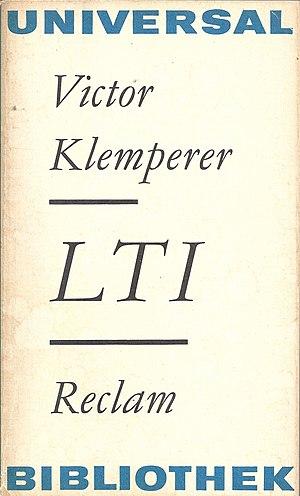
LTI - Lingua Tertii Imperii: Notizbuch eines Philologen est un livre de Victor Klemperer, paru en 1947.